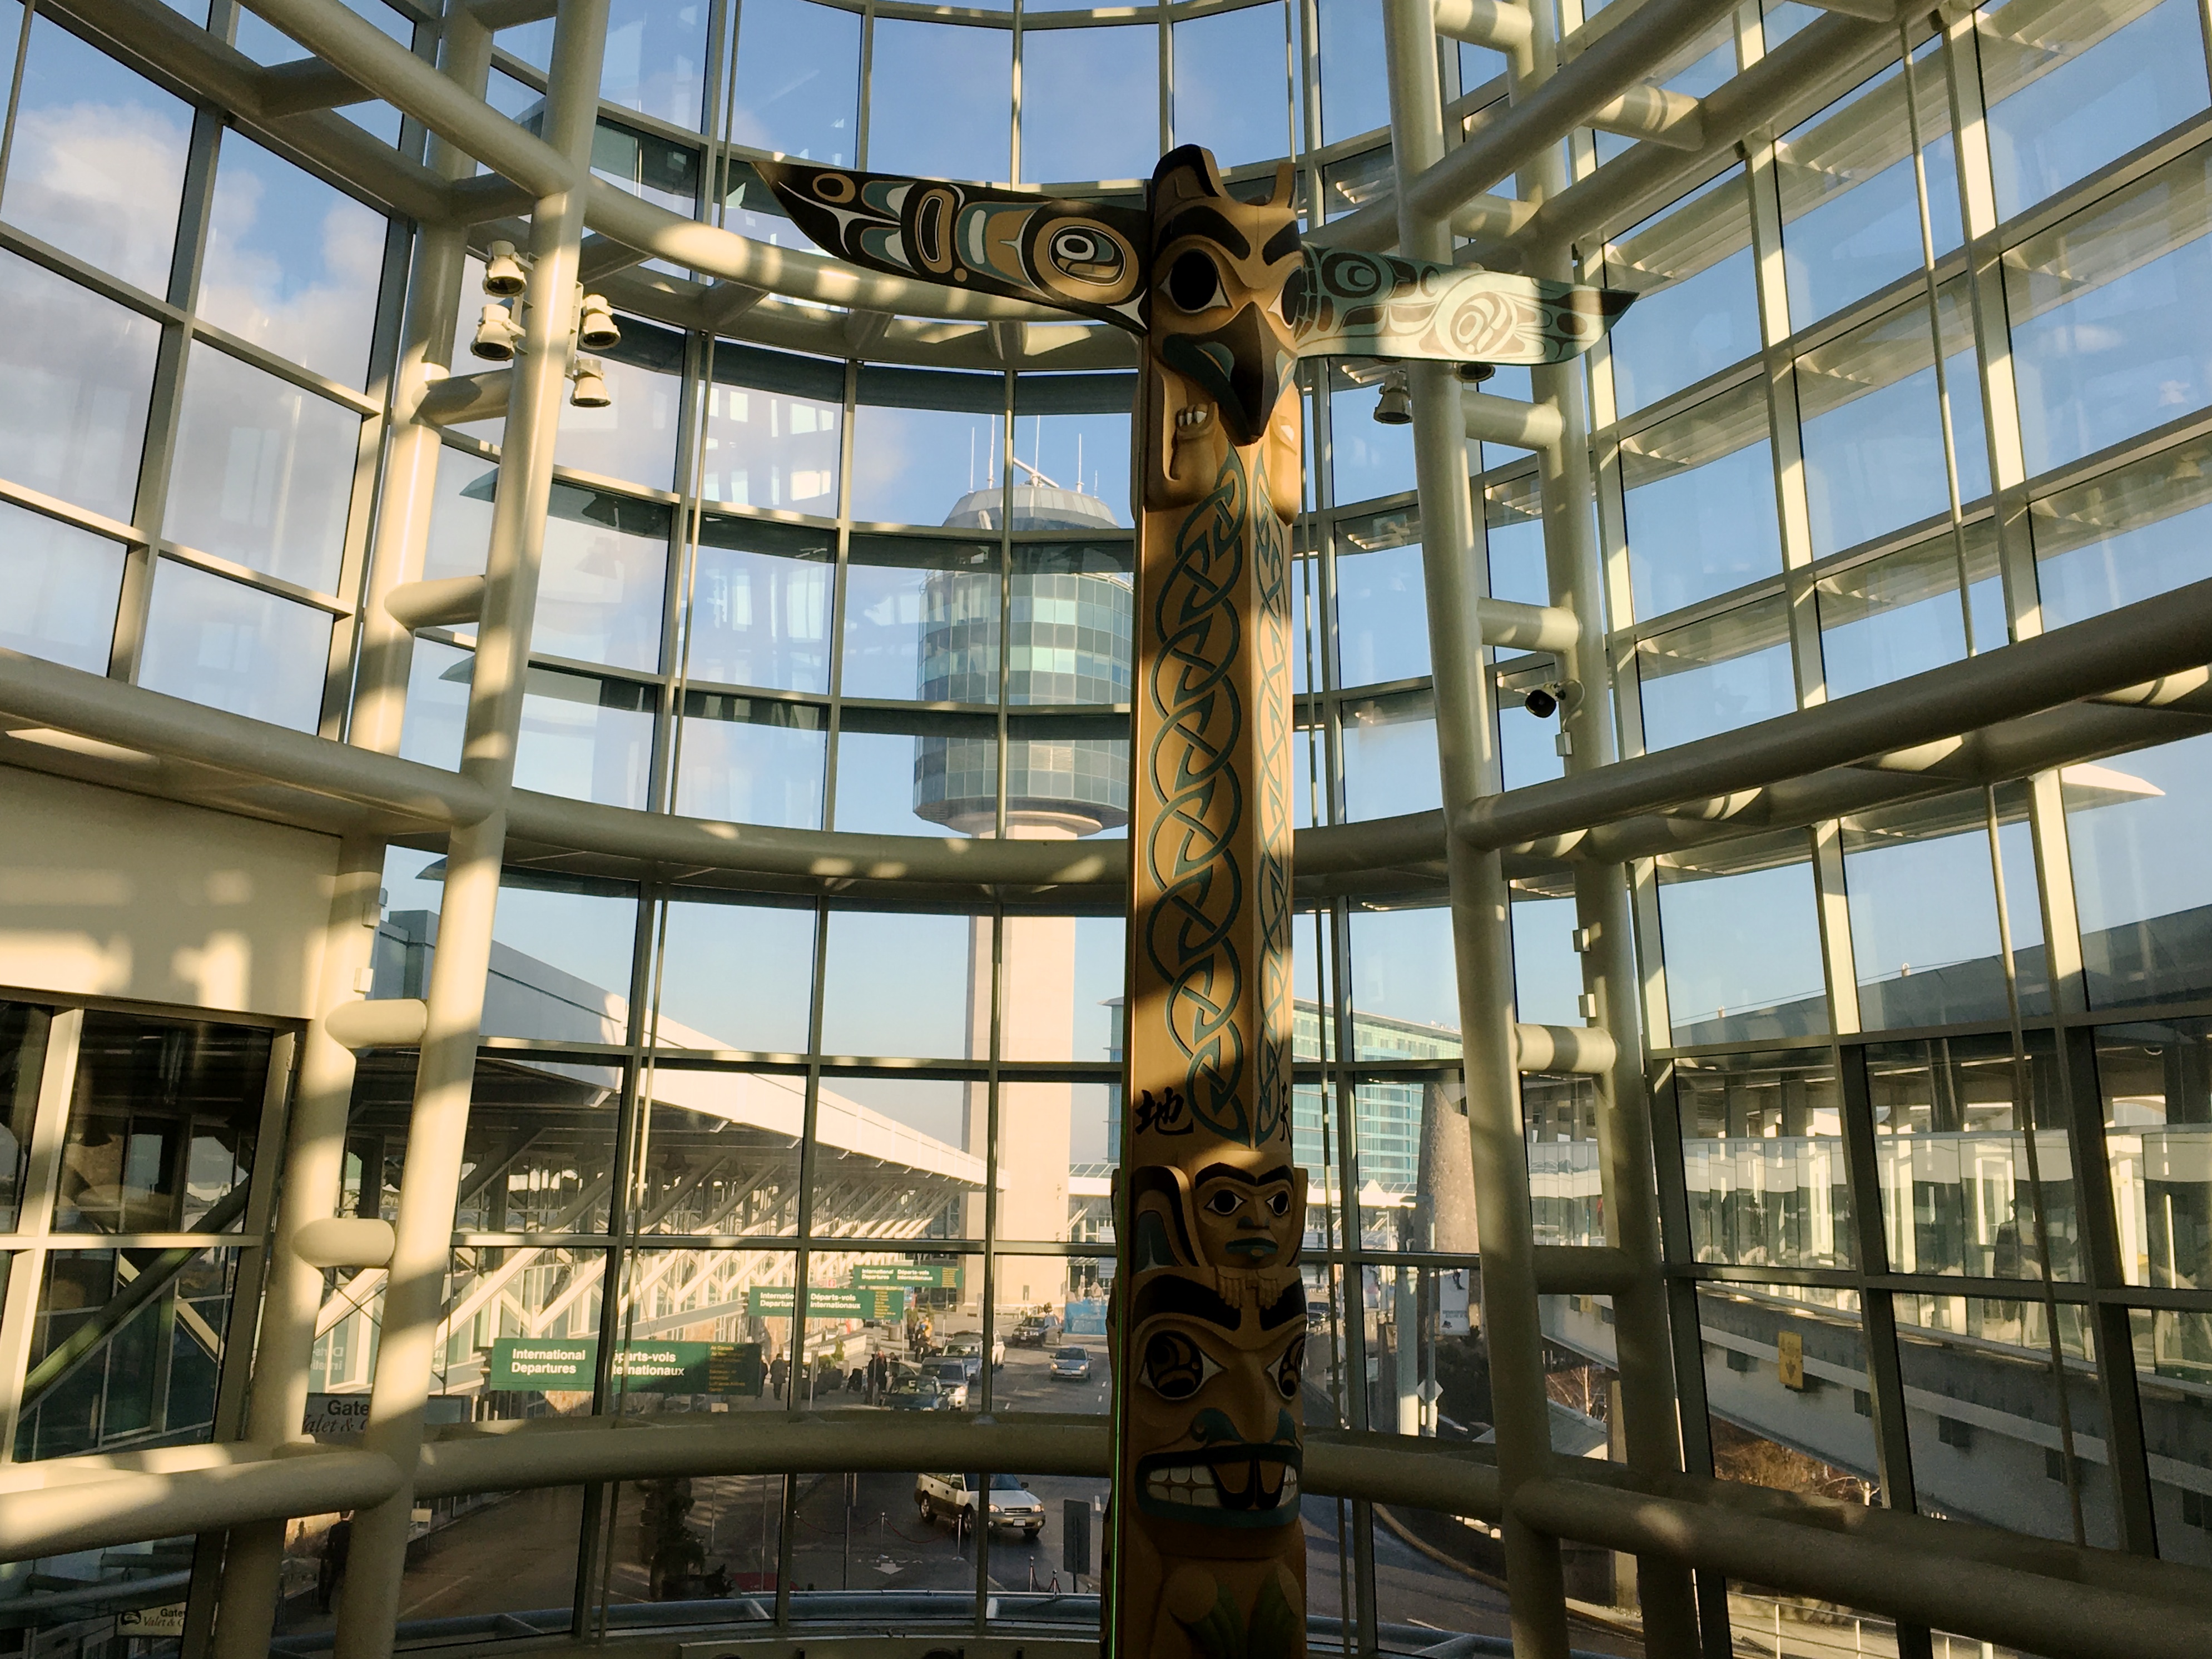
architecture, building, facade, factory, interior design, tourist attraction, headquarters